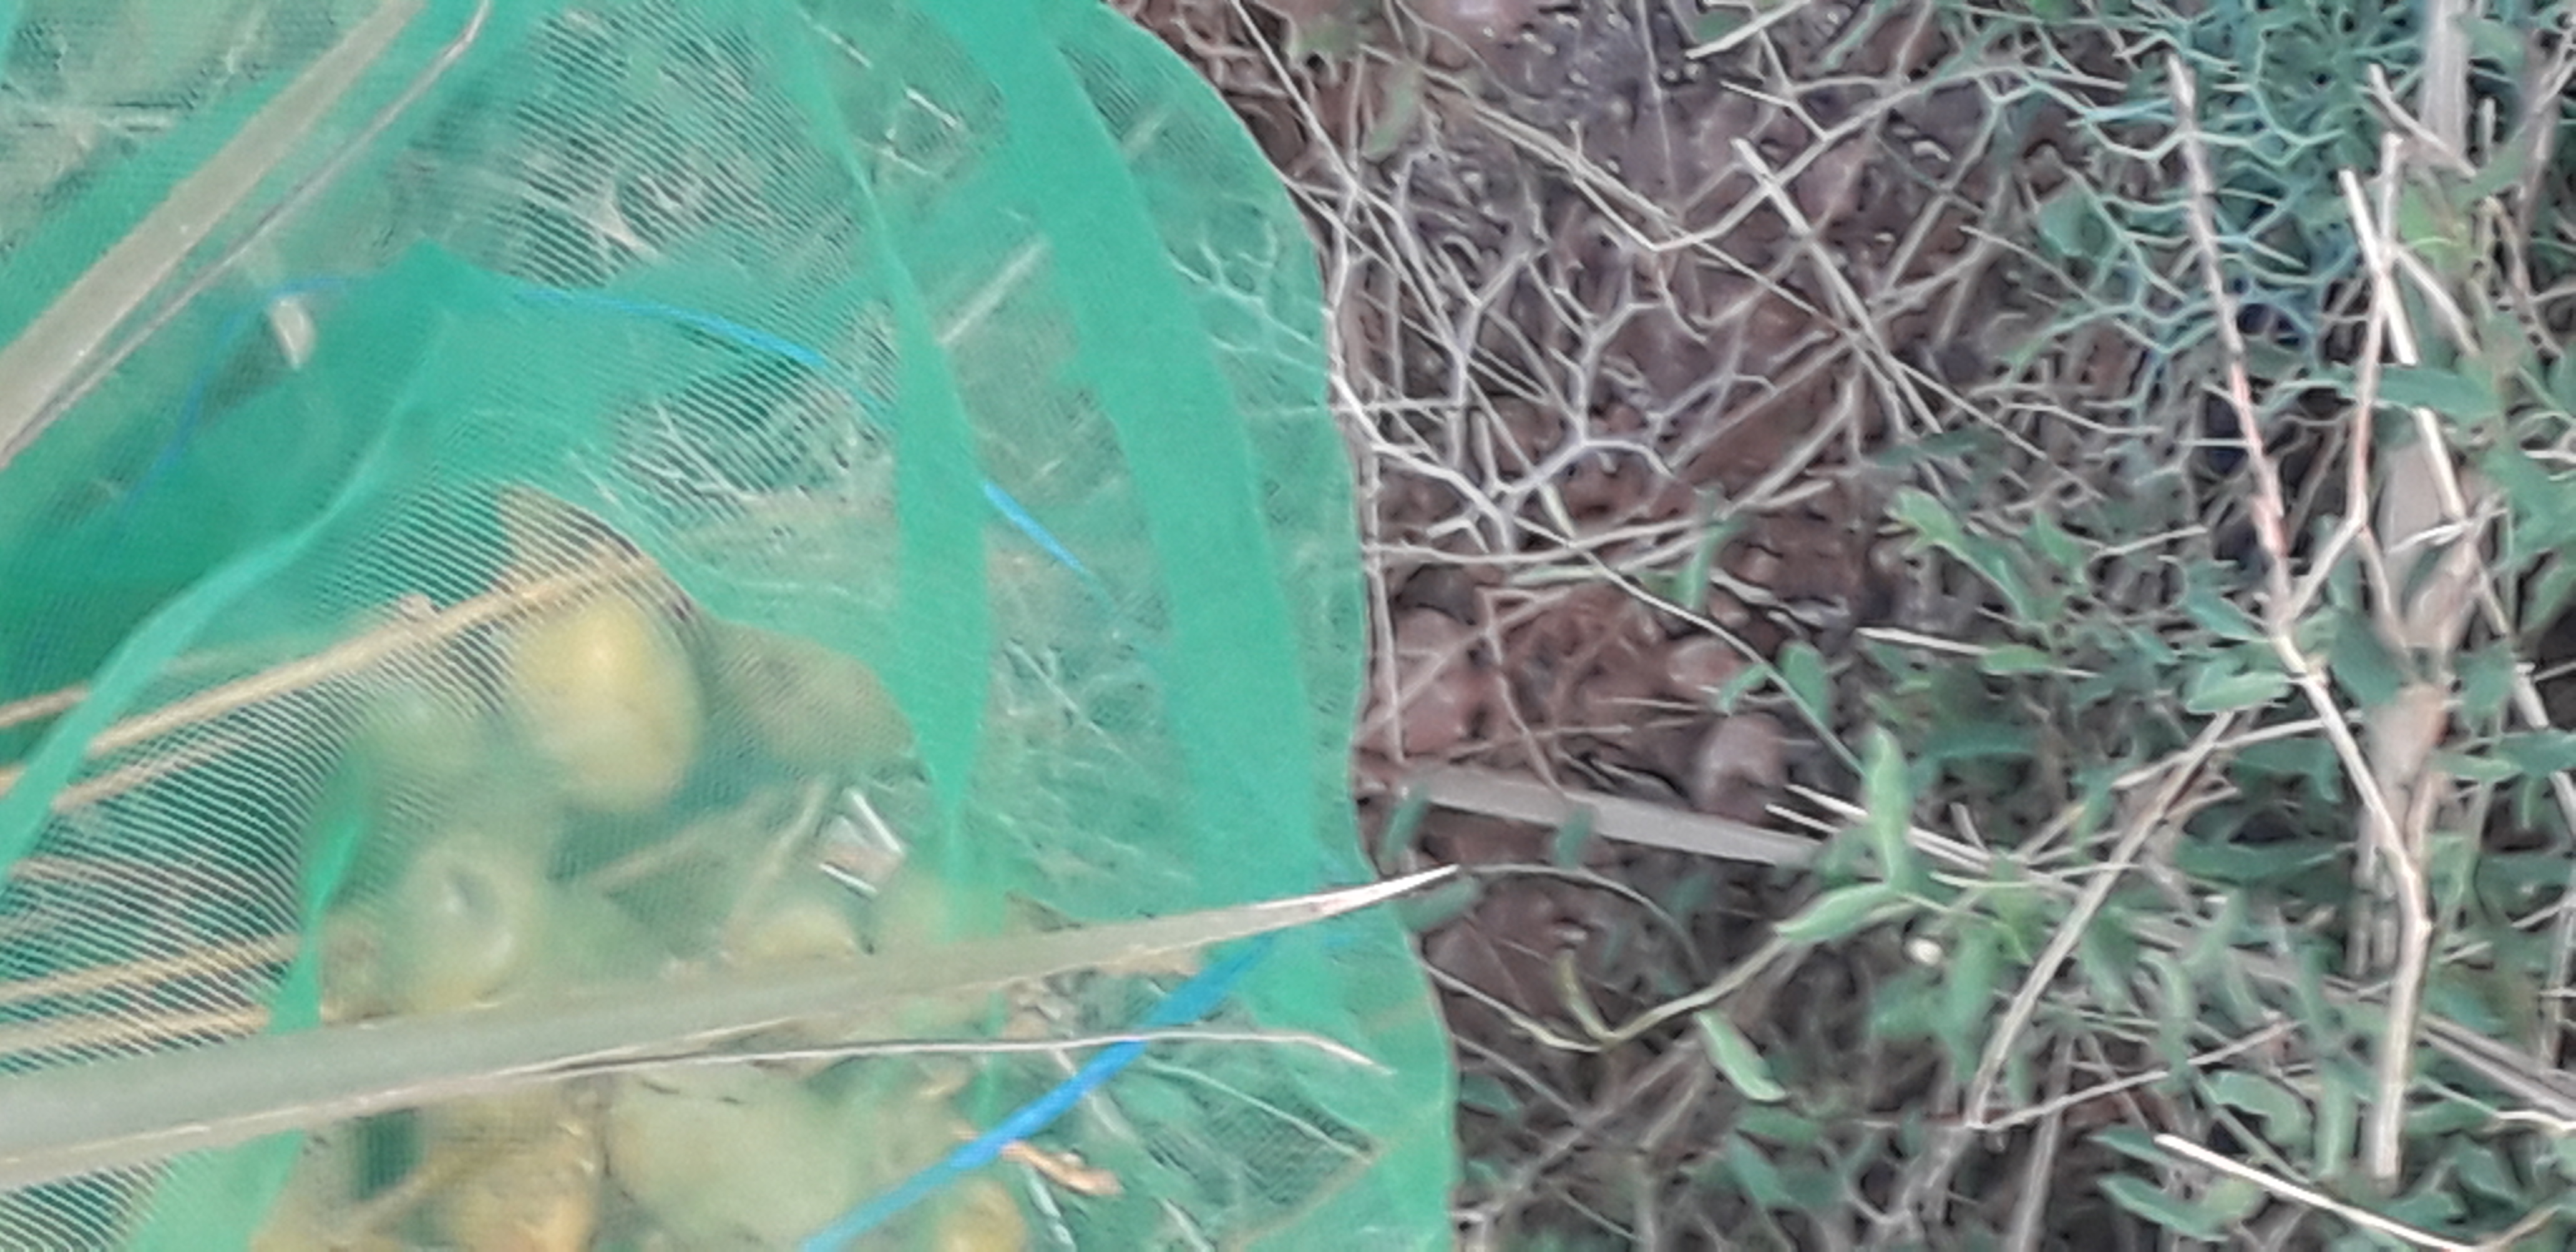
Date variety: Boufagous